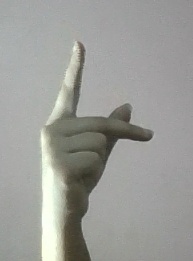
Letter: dha